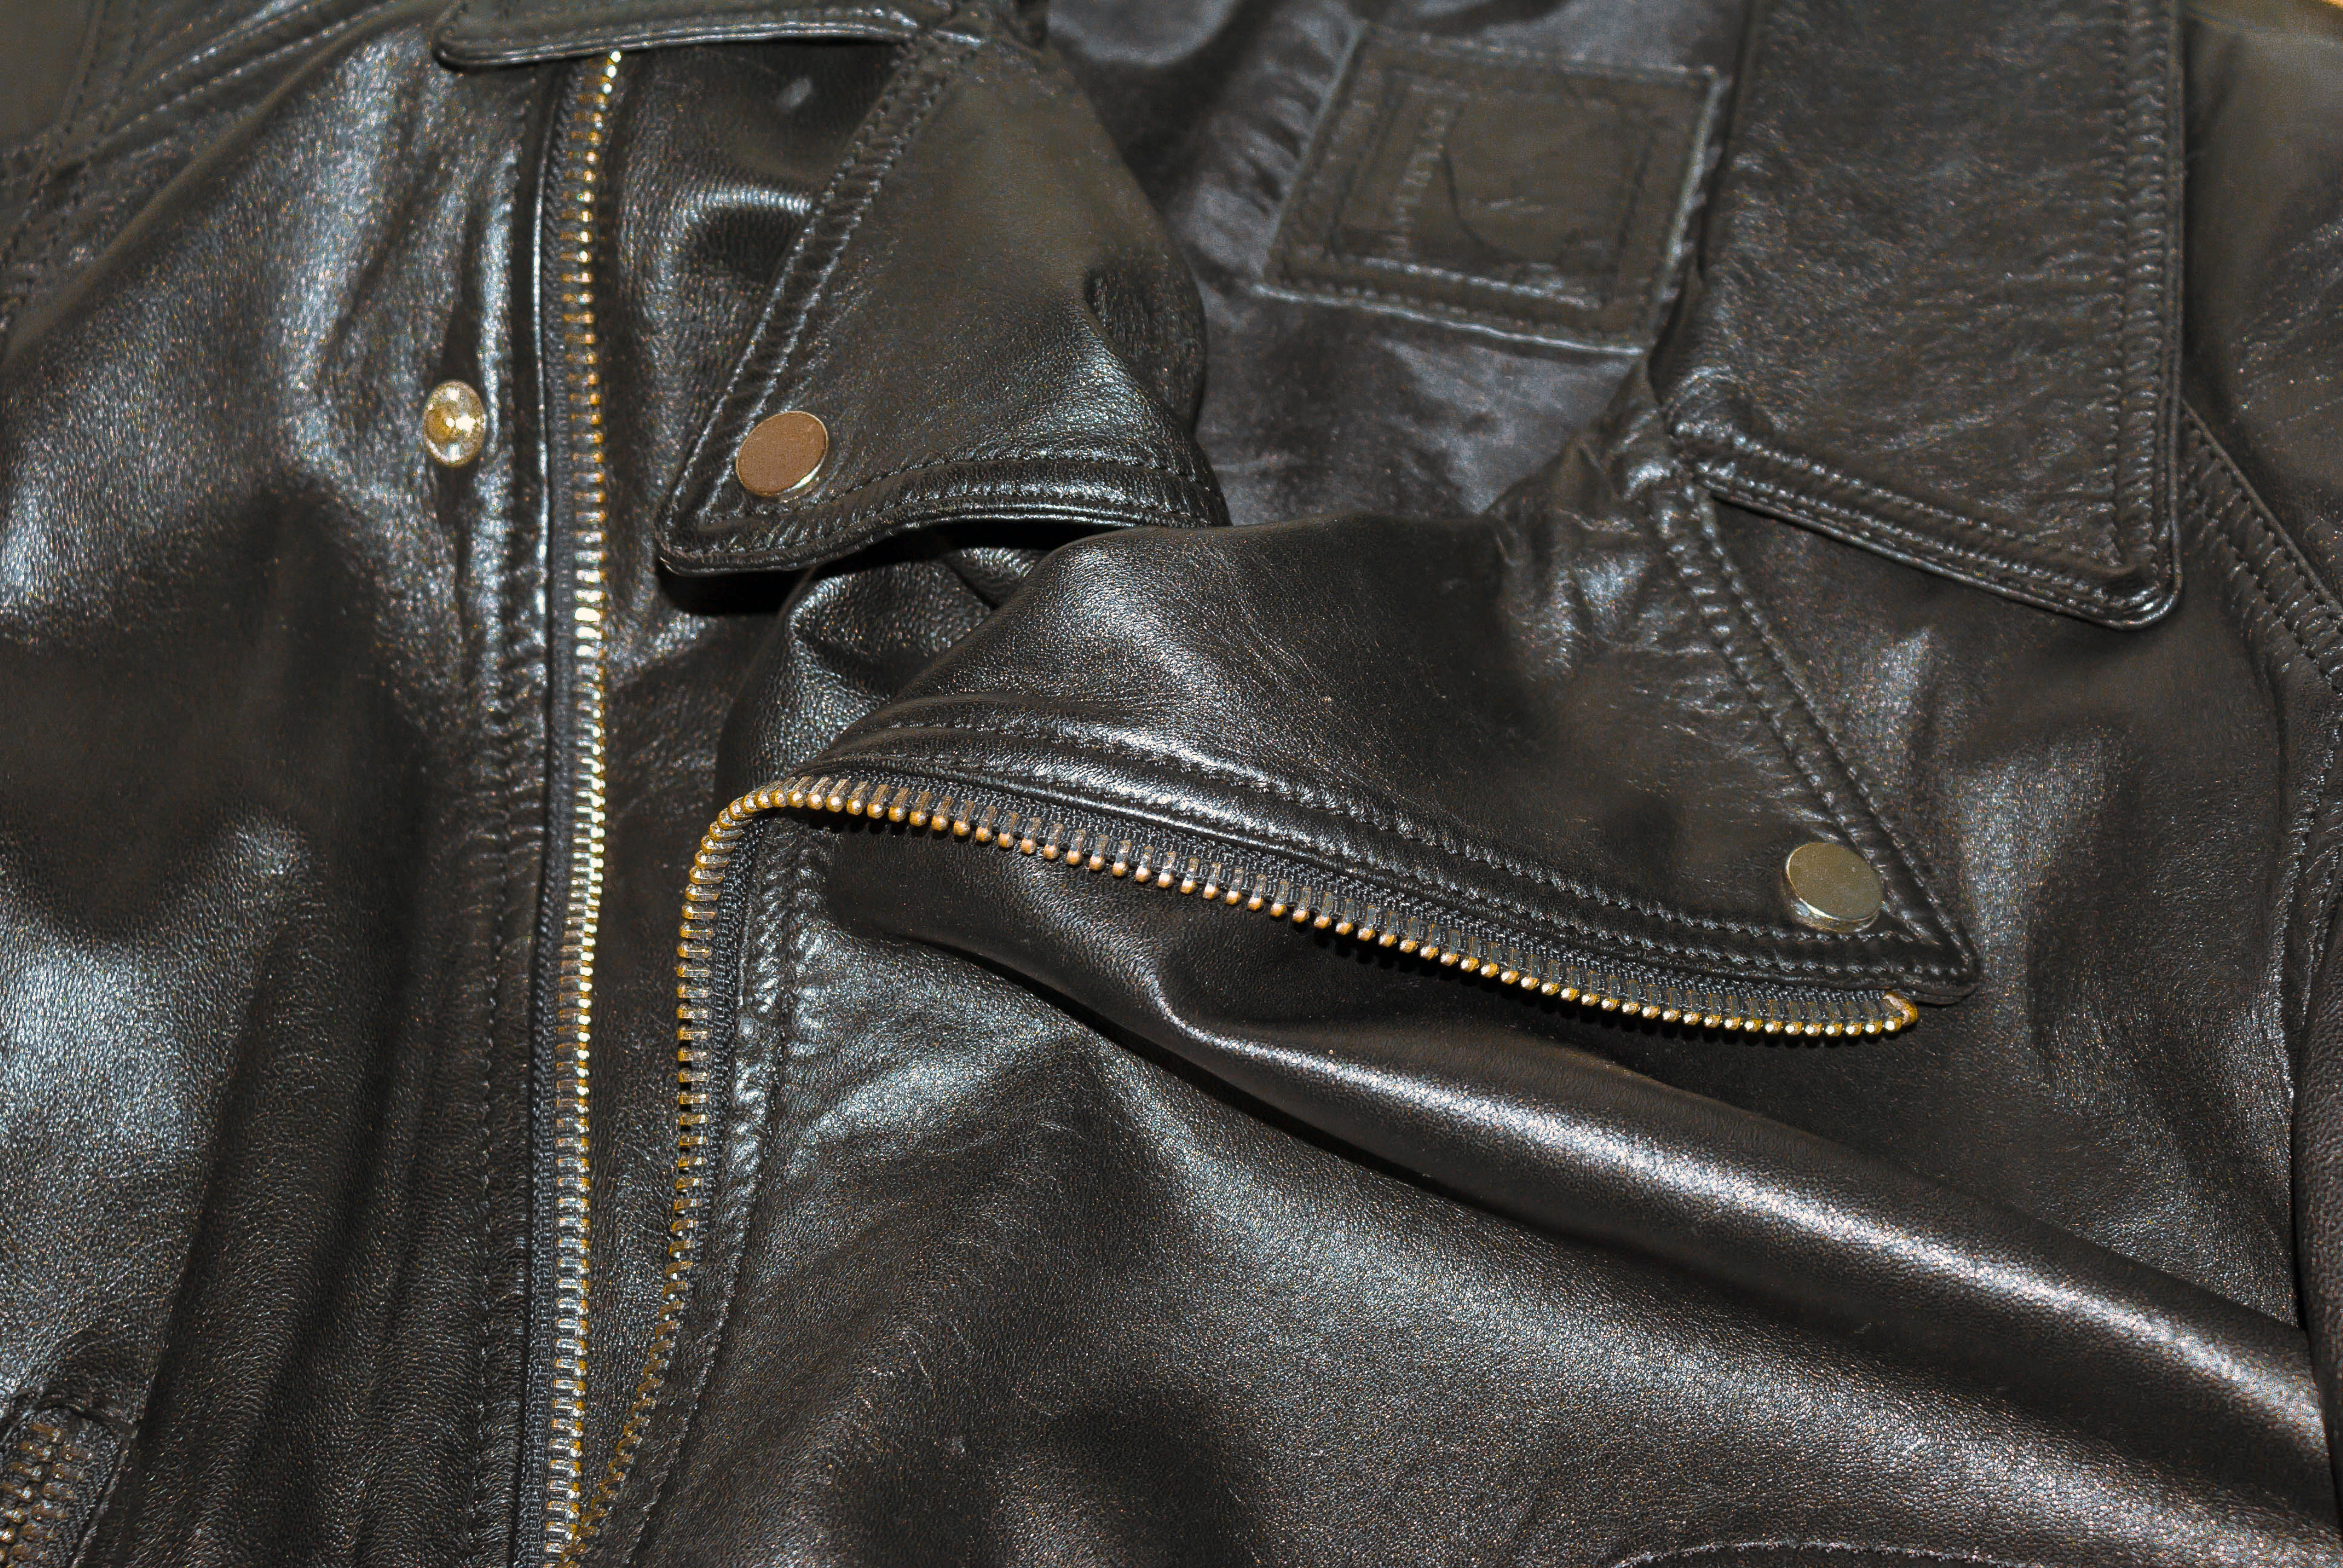
leather, jacket, texture, black, leather jacket, brown, textile, zipper, material, pocket, metal, product